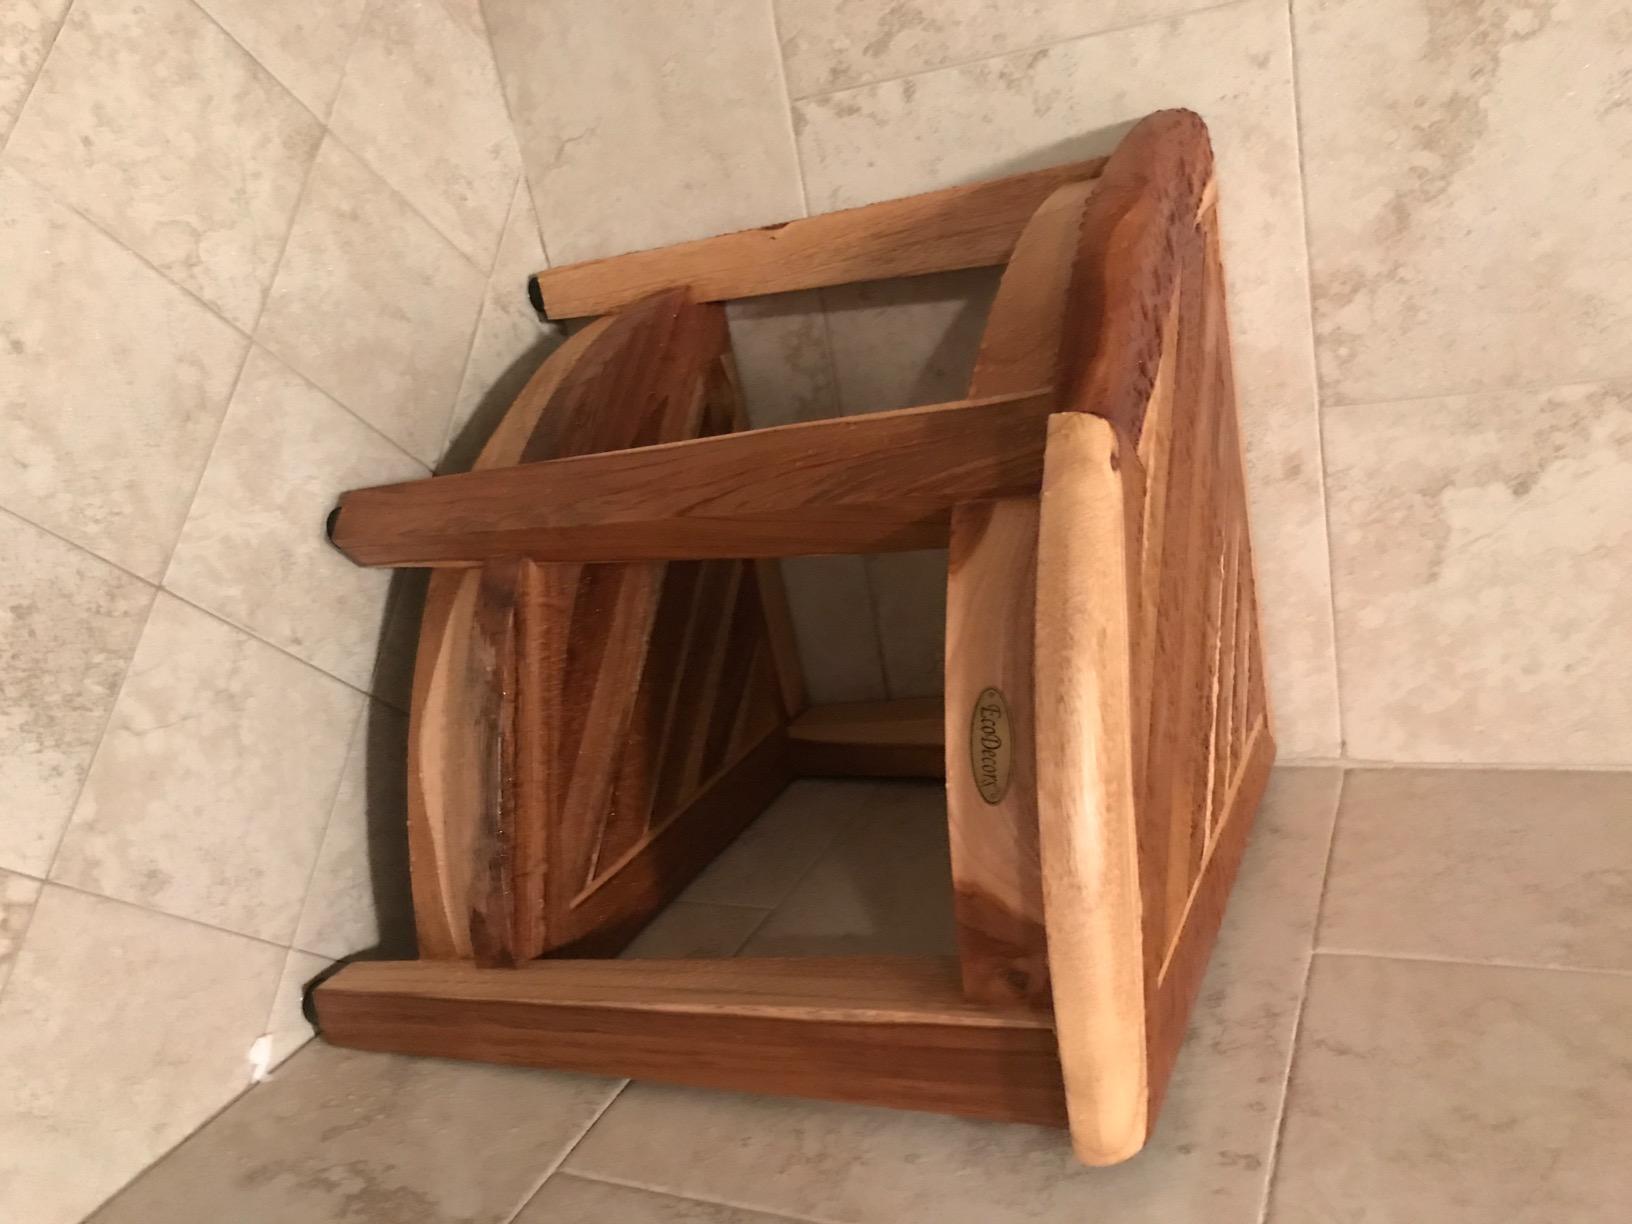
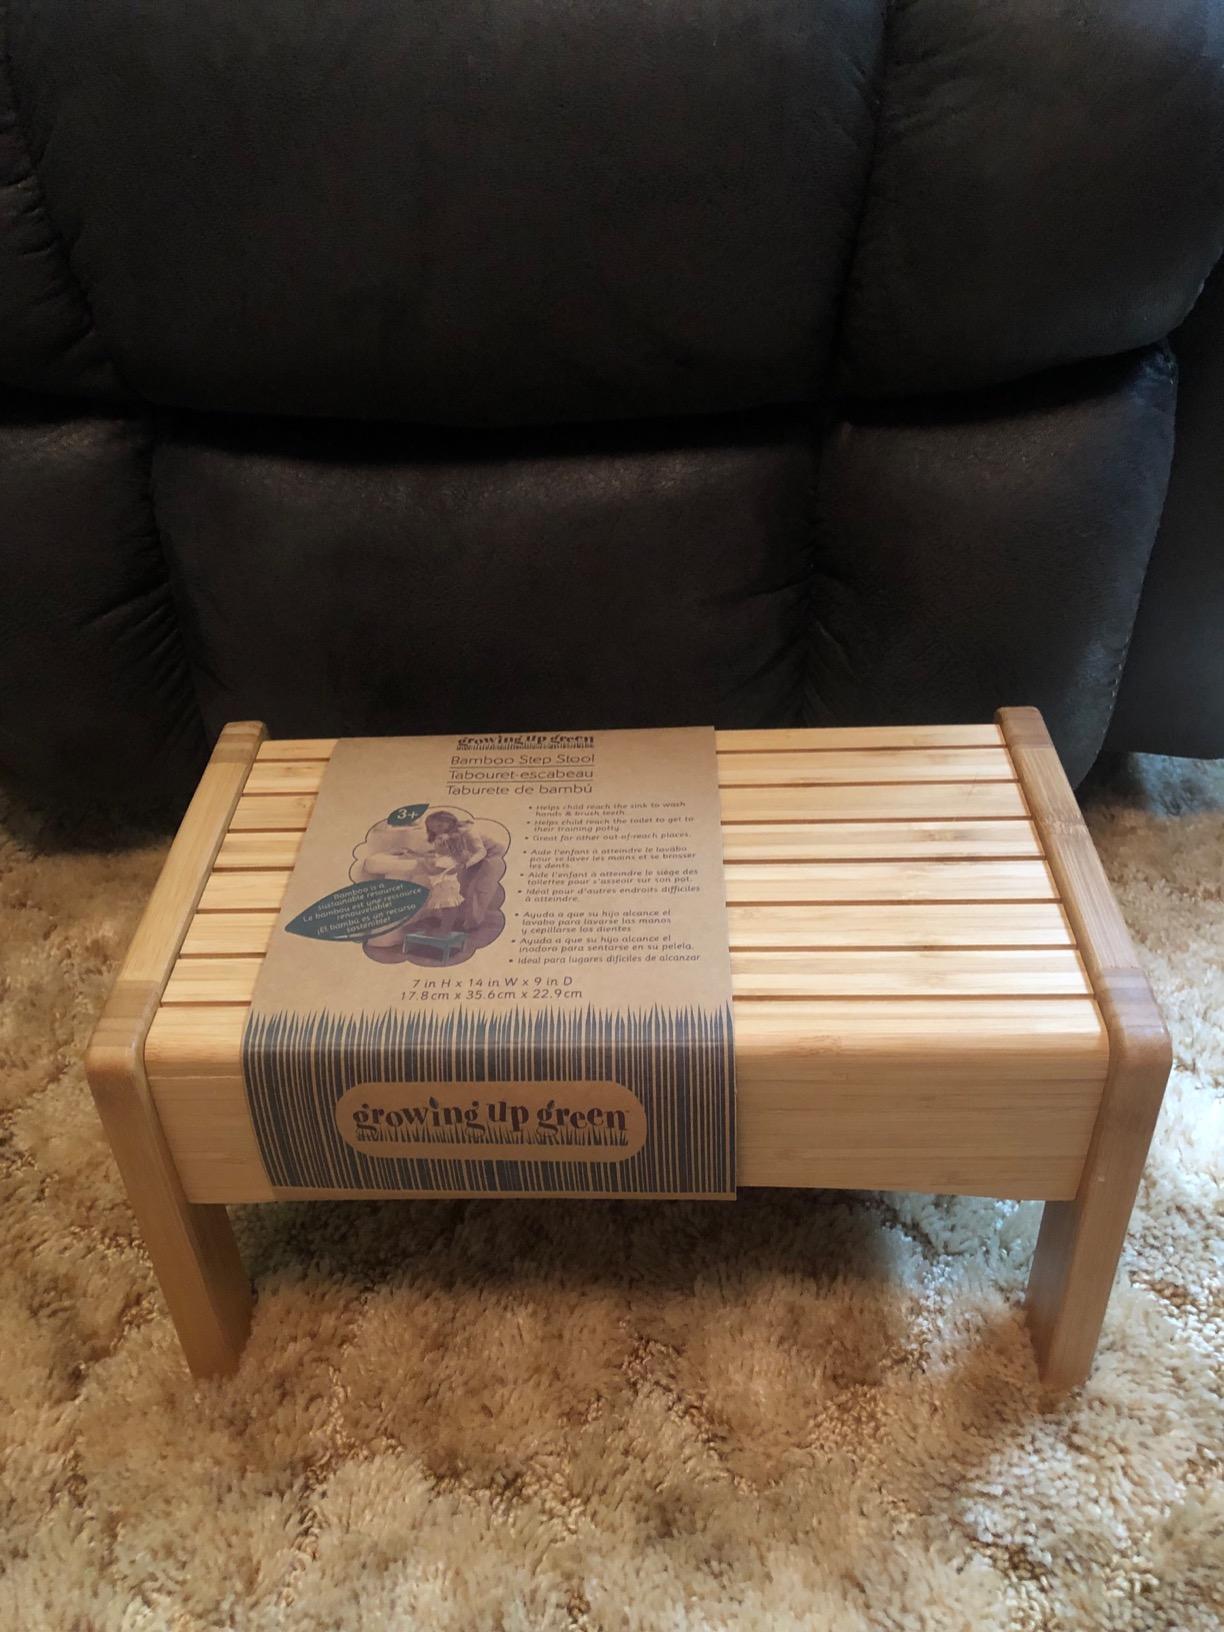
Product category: stool
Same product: no